Gov. William King House

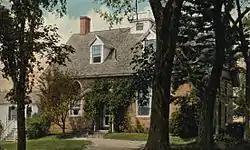
c. 1920 postcard view

The Governor William King House, also known locally as the Stone House, is a historic house on Whiskeag Road in Bath, Maine. Built in 1812, this stone house's lancet-arch windows are one of the first examples of Gothic Revival architecture in New England. The house was built as a summer retreat for William King, who led the drive for Maine statehood, and served as the state's first governor. The house was listed on the National Register of Historic Places in 1976.